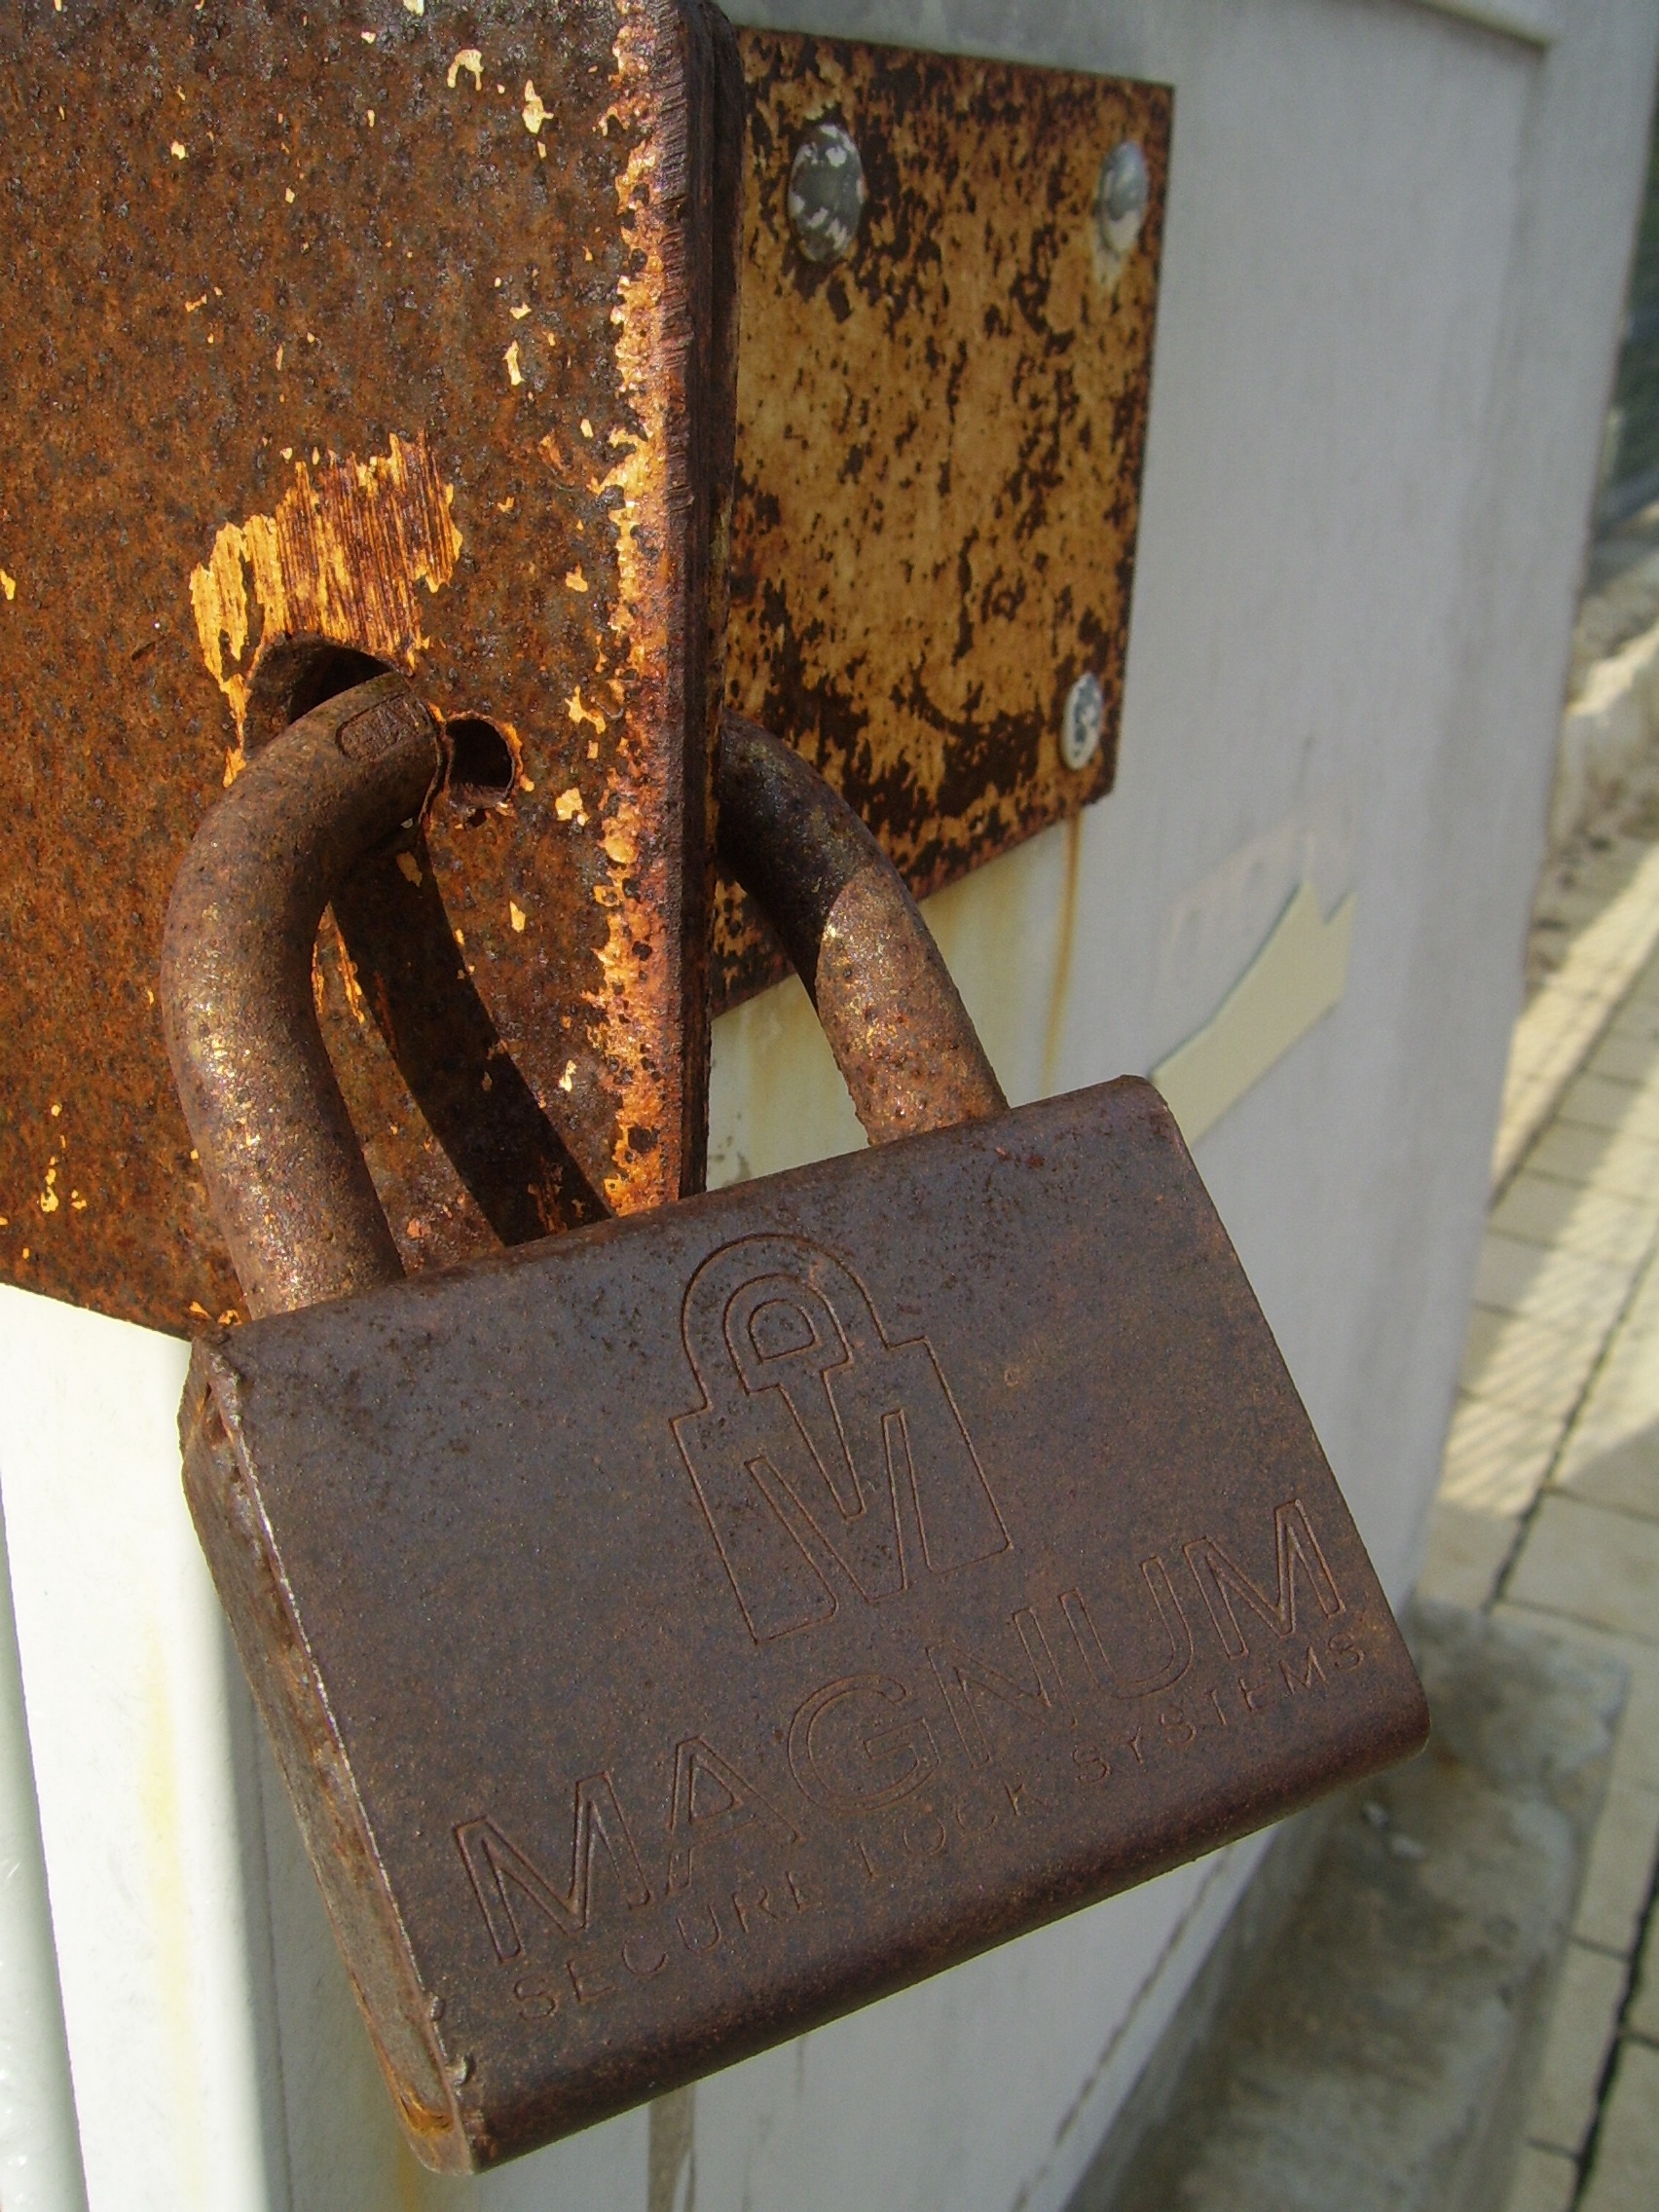
wood, leather, old, steel, rust, entrance, metal, door, security, material, doorway, art, rusty, prison, picture frame, iron, lock, carving, locked, aged